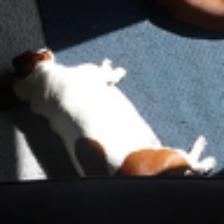
Label: NonHuman